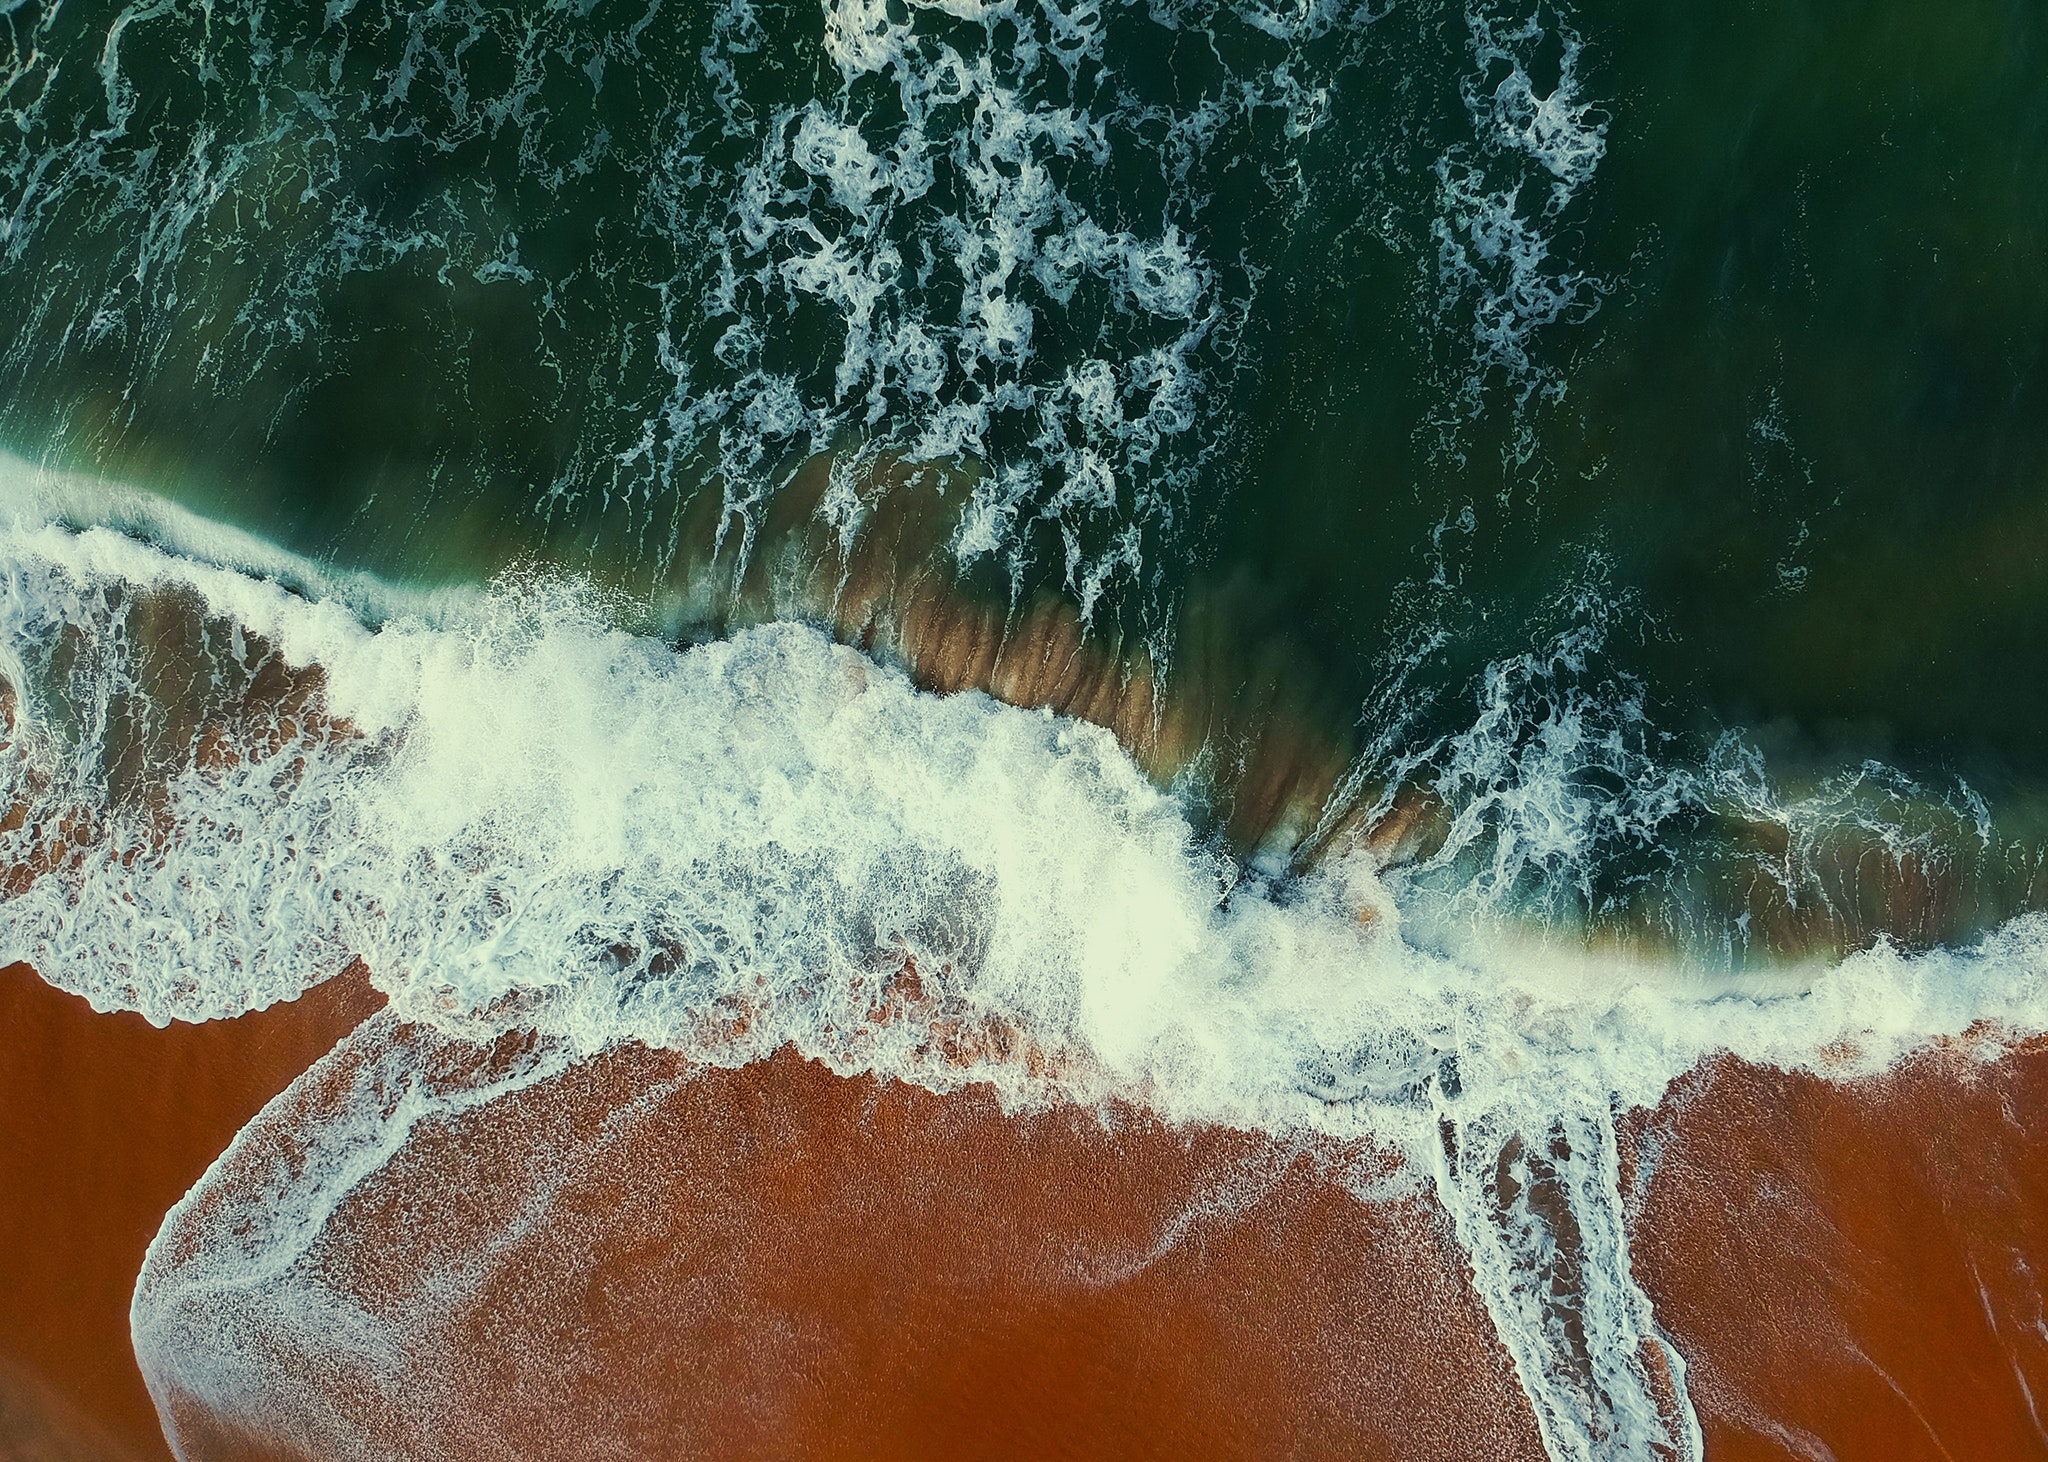
water, wave, close up, photography, world, rock